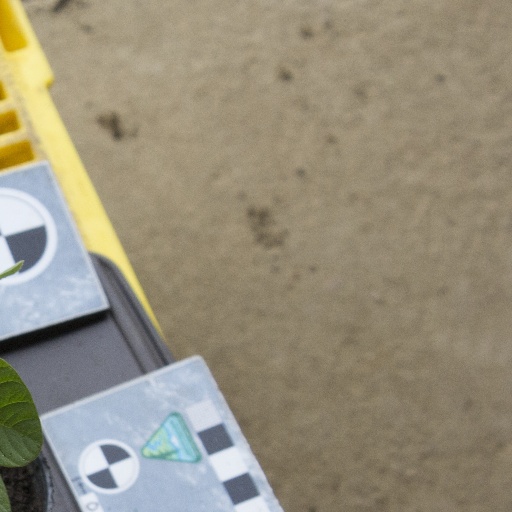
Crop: soybean